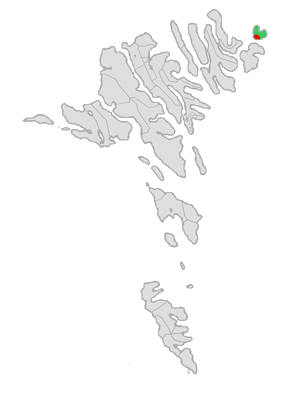
Fugloy
Fugloy på kort over Færøene
Fugloy er Færøernes østligste ø og hører til Norderøernes region. Øen udgør Fugloyar kommuna, der er Færøernes mindste målt i indbyggertal. Den 11,2 km² store Fugloy er den mindste i regionen Norðoyar, og ligger helt nordøst i øriget. Øens befolkning på ca. 40 indbyggere er fordelt på bygderne Kirkja og Hattarvík. Fugloy er med sine 37 indbyggere per 1. januar 2013 den mindste kommune på Færøerne. Befolkningstætheden er 4,0 pr km².